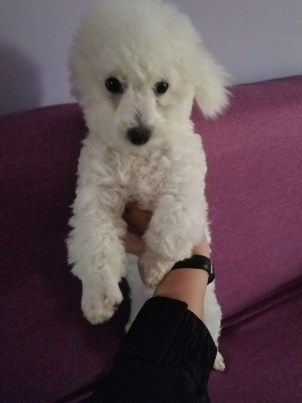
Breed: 3083-n000117-Bichon_Frise